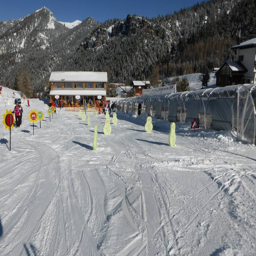
malbun ski resort lichtenstein